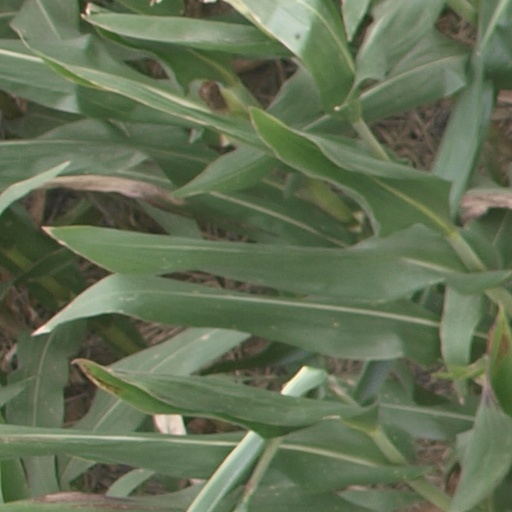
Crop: maize; corn